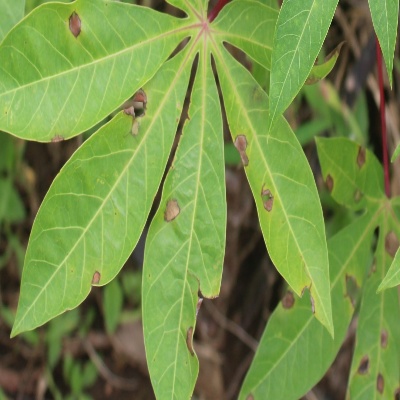
Crop: Cassava
Condition: brown spot